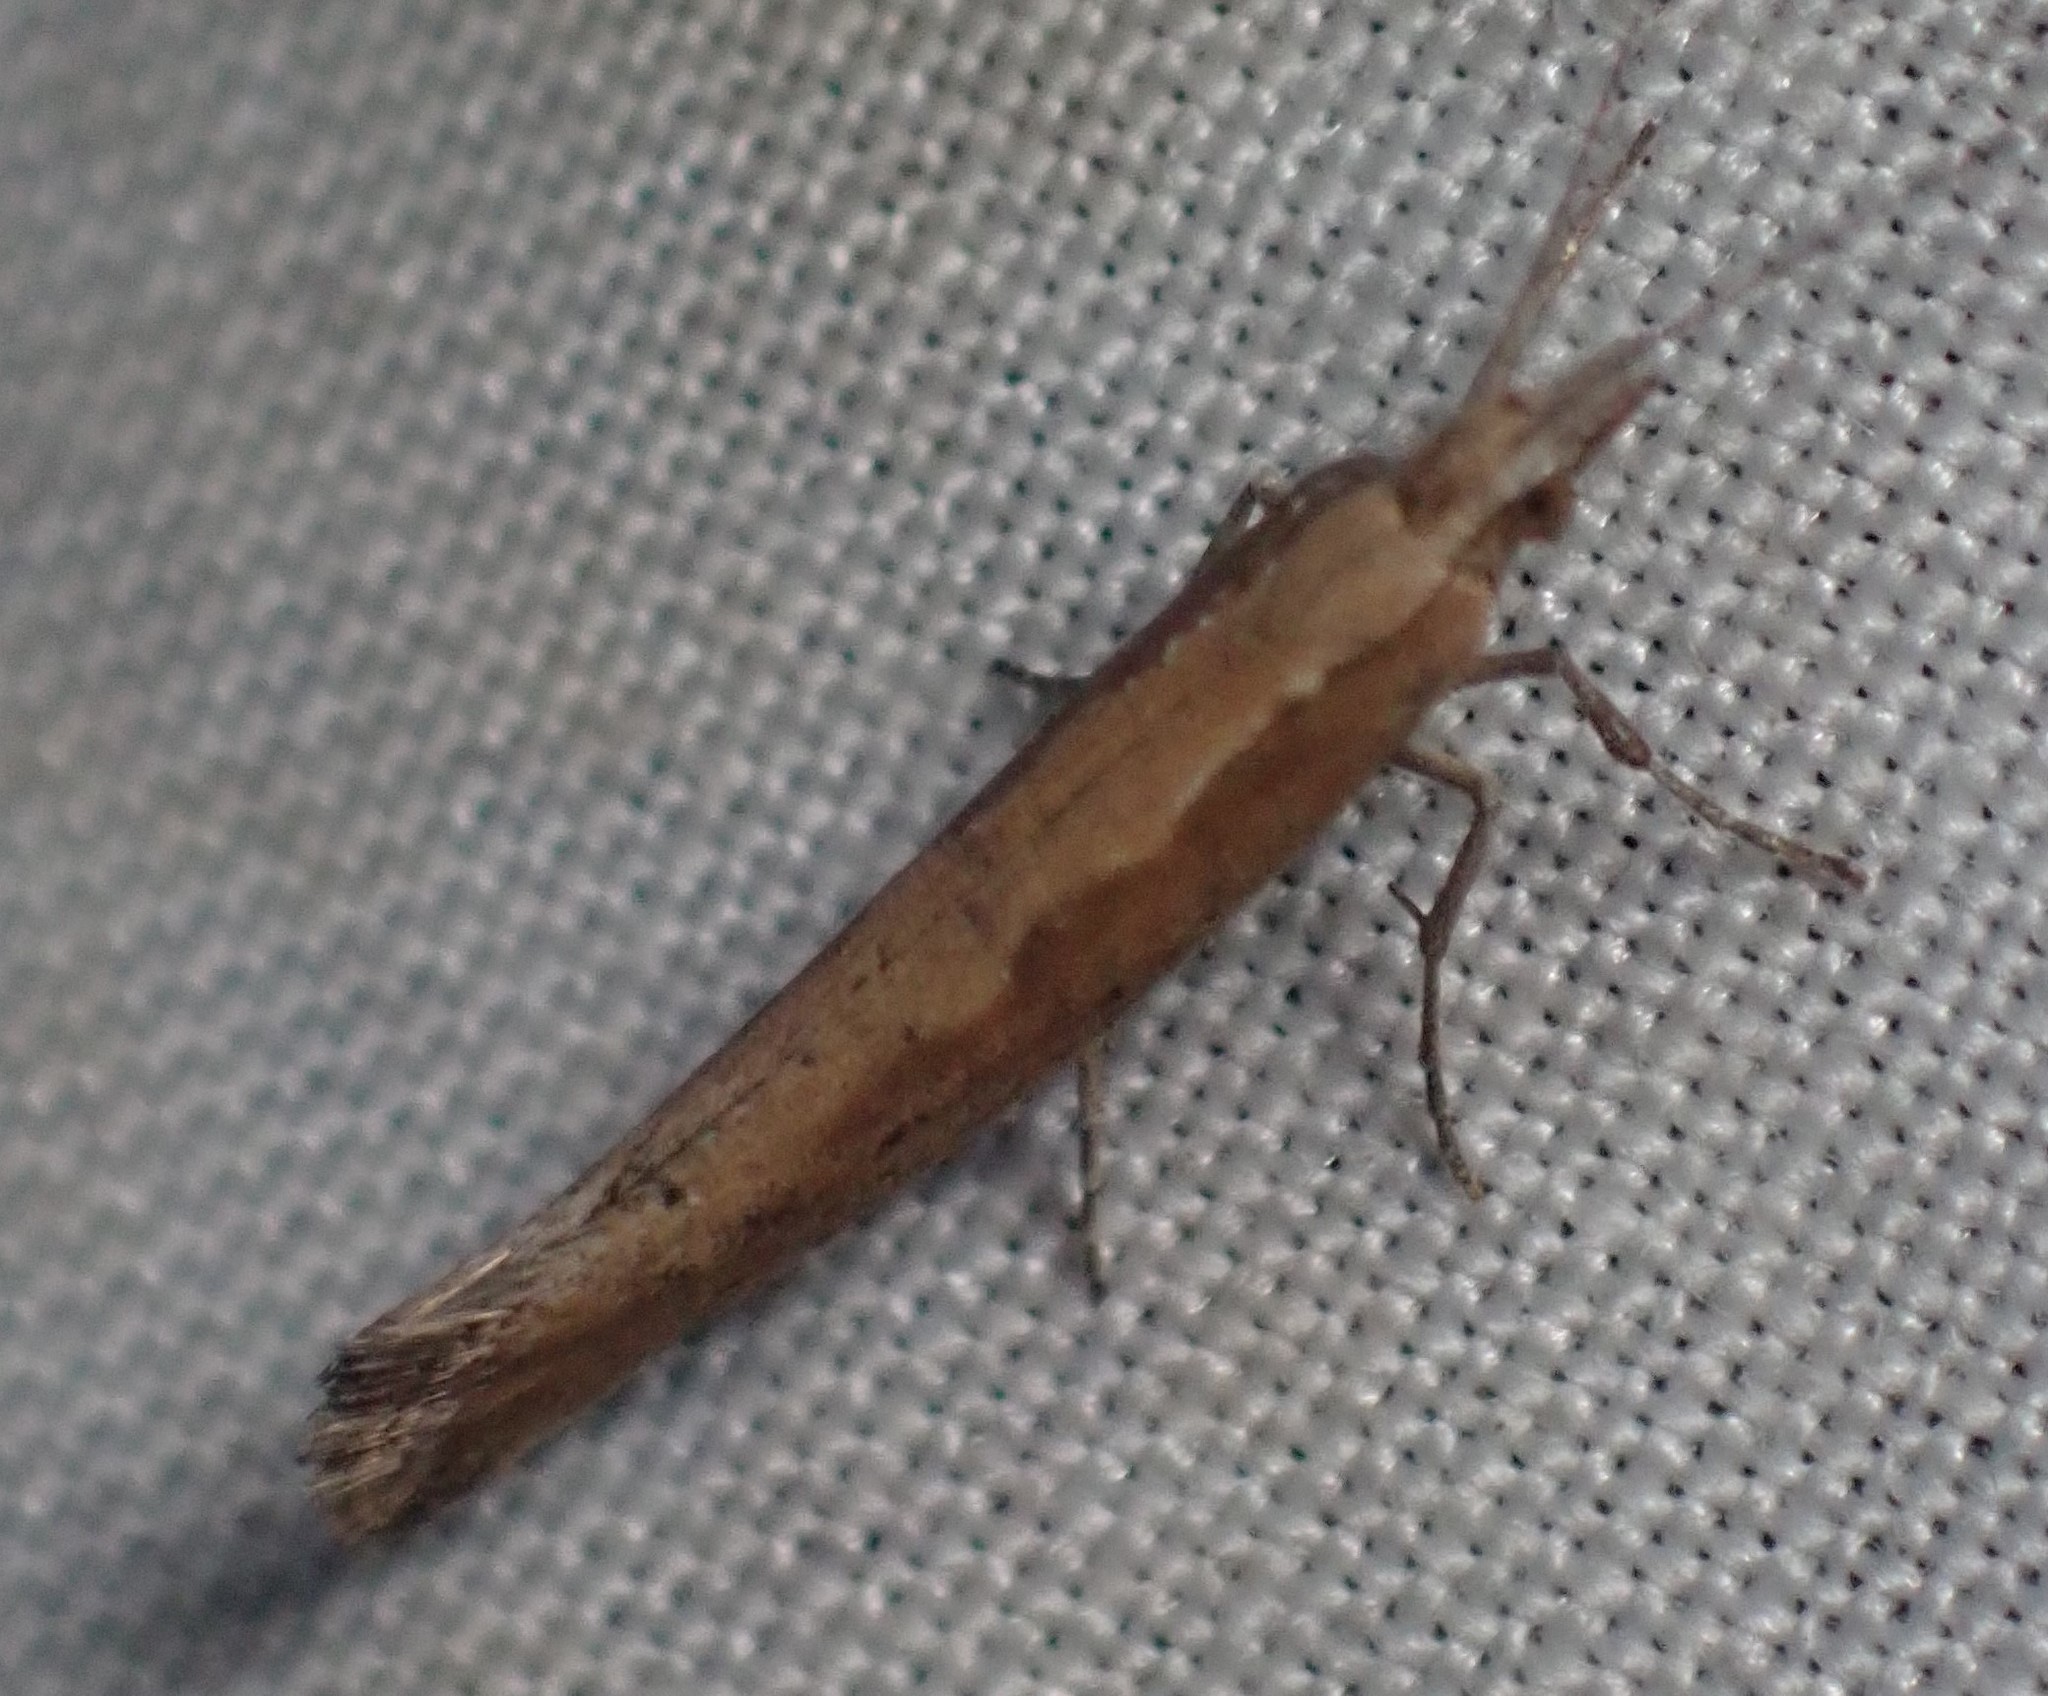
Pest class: diamondback_moth